Oliver Postgate

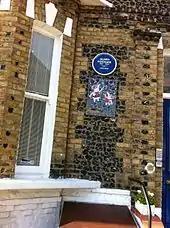
Blue plaque on Oliver's former home in Broadstairs, with "Clangers" mosaic below

Richard Oliver Postgate (12 April 1925 – 8 December 2008) was an English animator, puppeteer, and writer. He was the creator and writer of some of Britain's most popular children's television programmes. "Bagpuss", "Pingwings", "Noggin the Nog", "Ivor the Engine", "Clangers" and "Pogles' Wood", were all made by Smallfilms, the company he set up with collaborator, artist and puppet maker Peter Firmin. The programmes were originally broadcast by the BBC from the 1950s to the 1980s. In a 1999 BBC poll "Bagpuss" was voted the most popular children's television programme of all time.